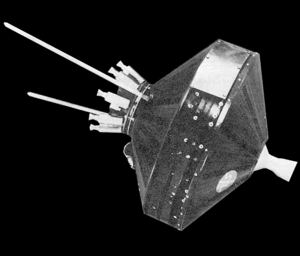
Pioneer 1 est la deuxième sonde lunaire de la USAF et le premier véhicule spatial lancé par la National Aeronautics and Space Administration, agence nouvellement créée à l'époque. Cette petite sonde de 38,3 kilogrammes qui embarque cinq instruments est lancéé le 11 octobre 1958 par un lanceur Thor-Able.
Pioneer 0, est la première de trois sondes spatiales Able de la USAF du département de la Défense des États-Unis, et la première tentative de lancement au-delà de l'orbite terrestre par un pays. Lancée en direction de la Lune.pour se mettre en orbite lunaire et sonder l'espace lunaire et cislunaire.
Le programme Pioneer est un programme de la NASA d'exploration du Système solaire à l'aide de sondes spatiales. Entre 1958 et 1978, 19 sondes Pioneer ont été envoyées avec des missions et des configurations différentes vers la Lune, le Soleil, Jupiter, Saturne et Vénus. Les sondes les plus remarquables sont Pioneer 10 et Pioneer 11, qui ont exploré les planètes externes.